University of South Florida Herd of Thunder

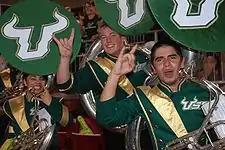
HOT sousaphones giving the "Go Bulls" hand sign

The Herd of Thunder performs several school spirit songs, including the Golden Brahman March (USF fight song), Alma Mater, "The Bull", and March Victorious.